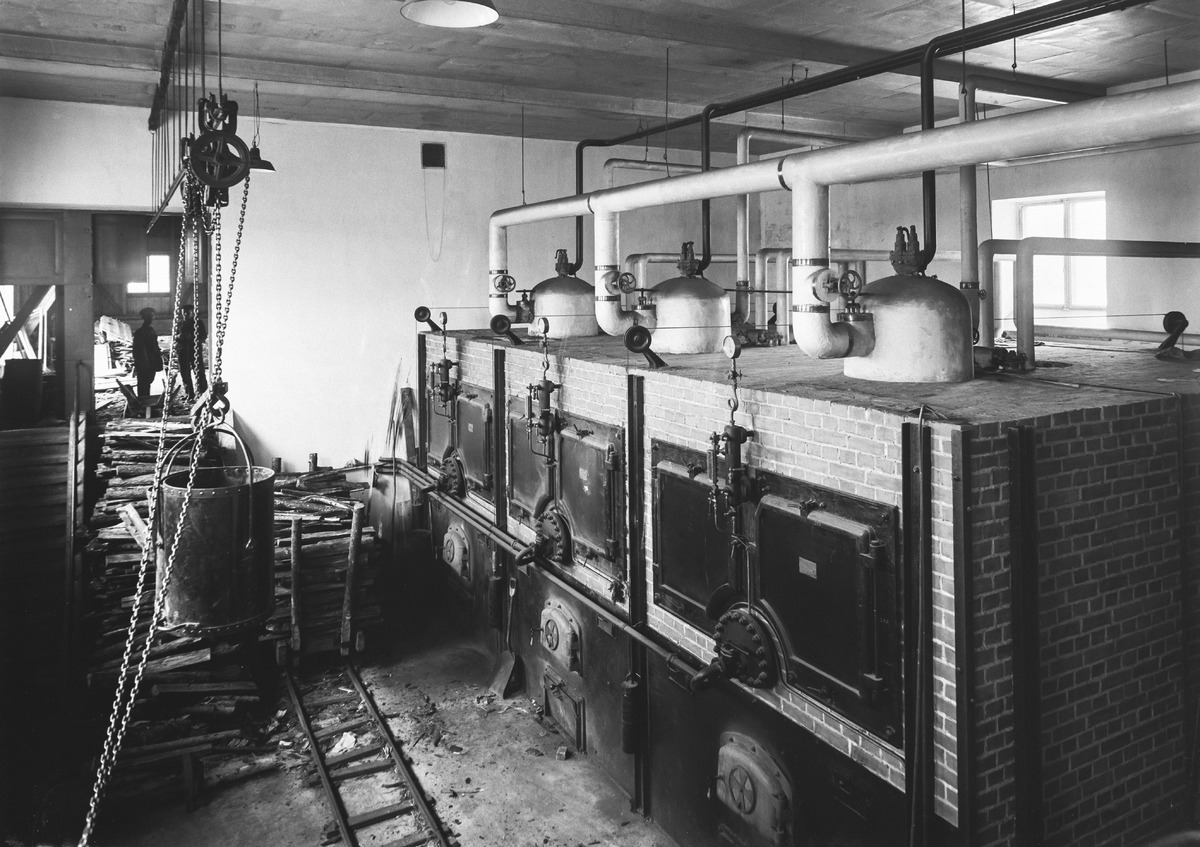
Päivärinteen parantolan laitteistoa
Equipment of Päivärinne parantola
sisällön kuvaus: Oulun seudun keuhkotautiparantolana toimineen Päivärinteen parantolan laitteistoa 5.3.1932. content description: Equipment of the sanitarium for tuberculosis in Oulu region, Päivärinne sanitarium on March 5, 1953.
Vuosi: 1932
Paikka: Suomi, Oulu, Suomi, Pohjois-Pohjanmaa, Oulu
Aiheet: sisäkuva; laitteistot; parantolat; equipment; sanitarium; machines